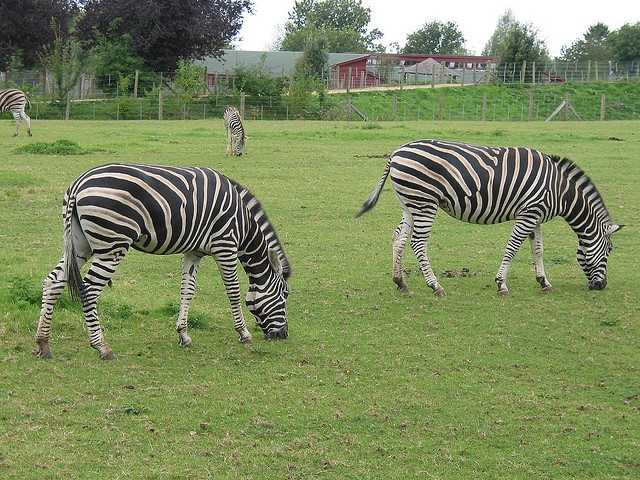
A couple of zebra standing on top of a lush greenfield.
Two zebras standing in the grass near each other.
Zebras grazing I a grassy field designed around them
Several zebras standing in a grassy area grazing.
Several zebras in a green field at the zoo.